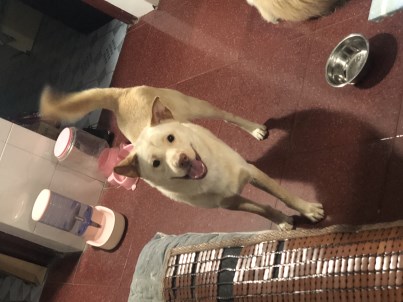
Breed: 5355-n000126-golden_retriever